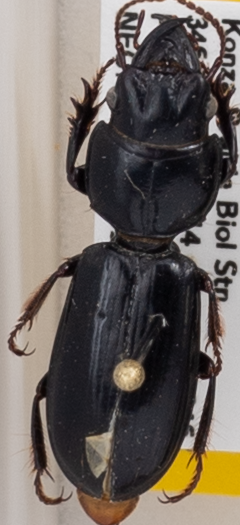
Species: Scarites subterraneus
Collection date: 2019-07-03
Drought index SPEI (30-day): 1.286
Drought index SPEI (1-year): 2.09
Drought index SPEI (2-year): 0.54